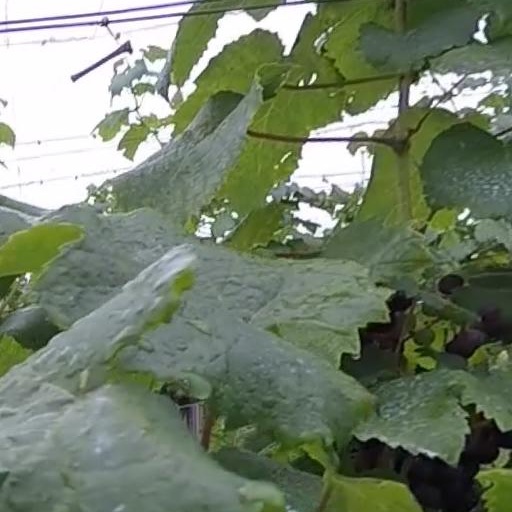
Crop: grape